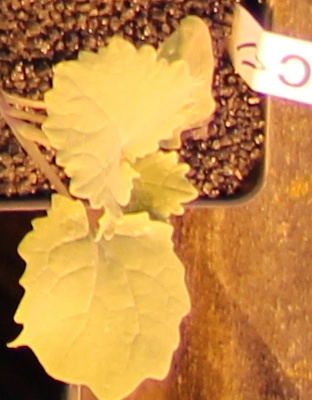
Label: Canola